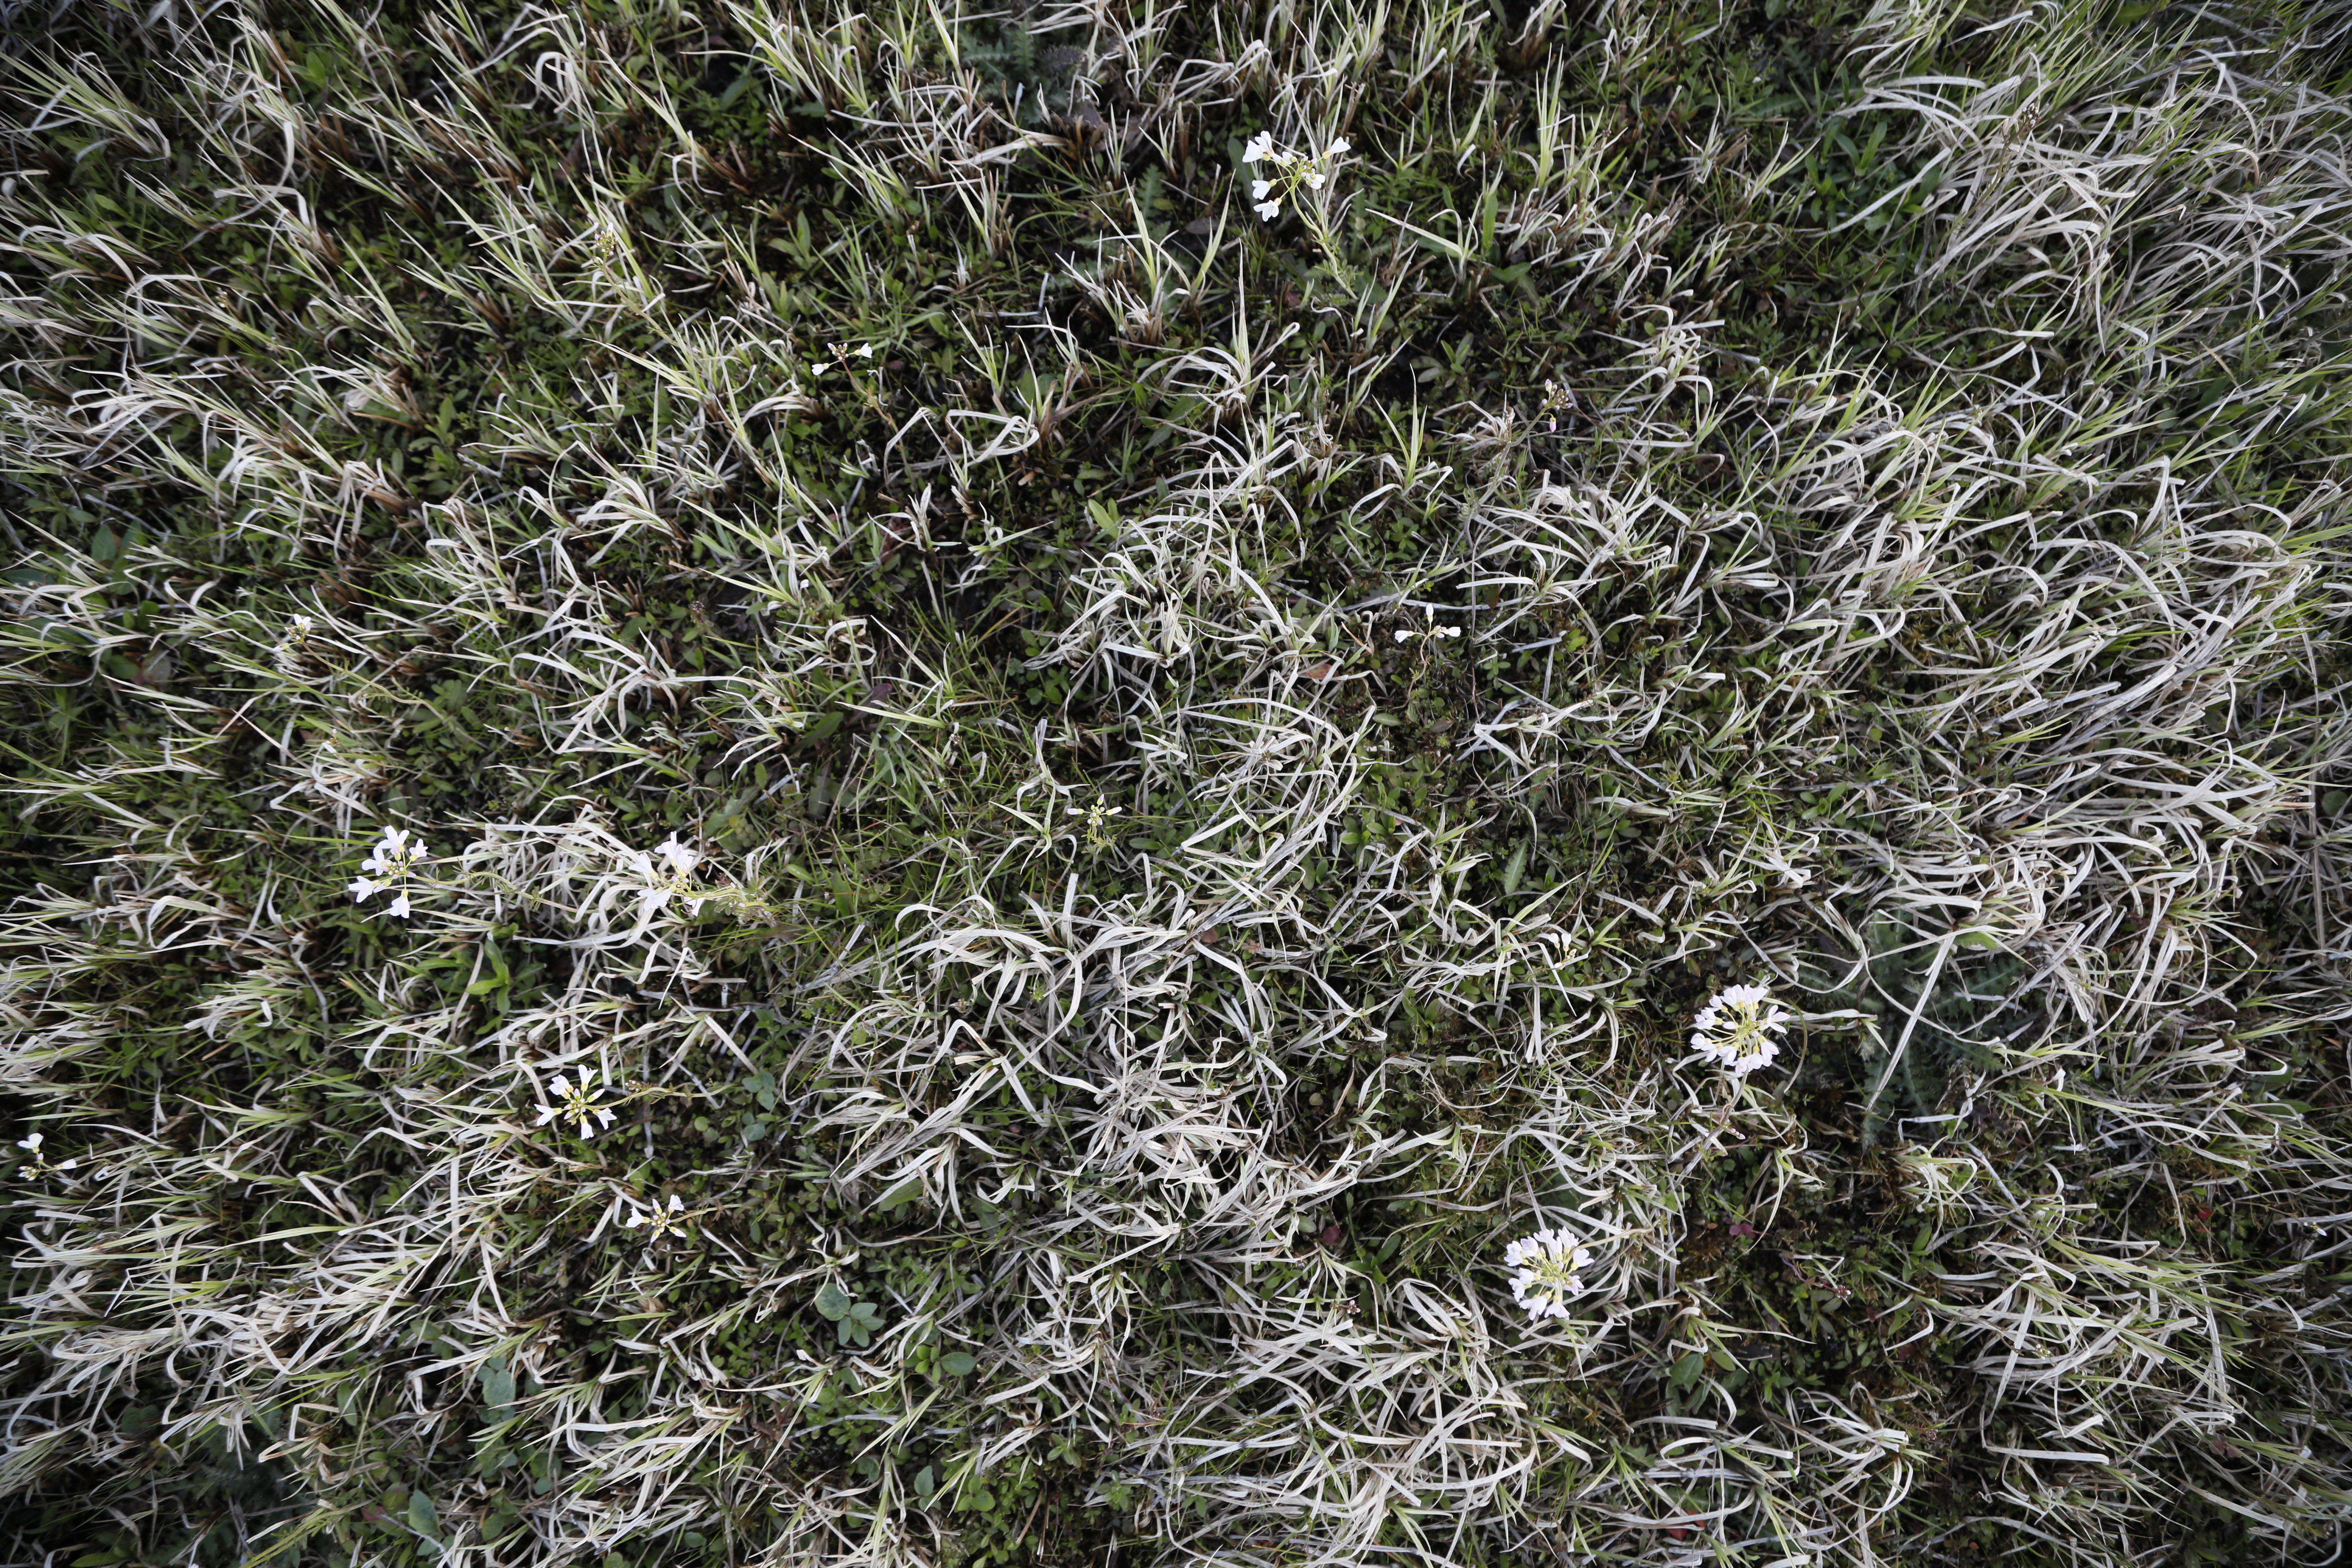
Plant species: Cardamine pratensis